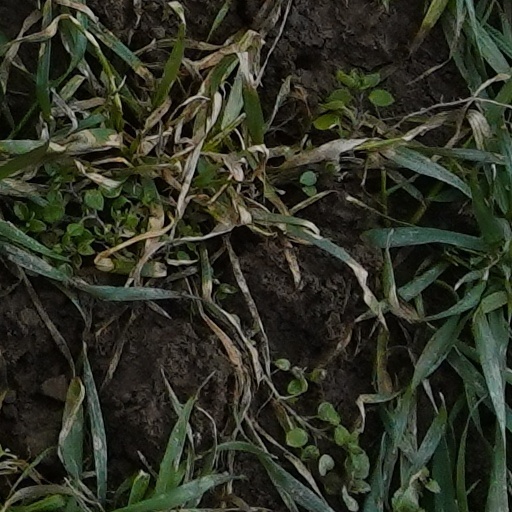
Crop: wheat